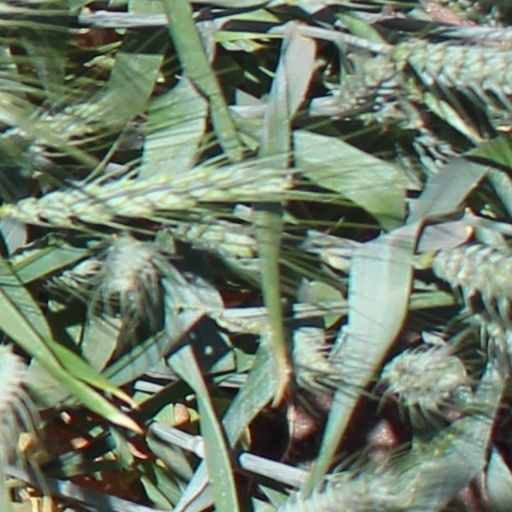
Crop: wheat